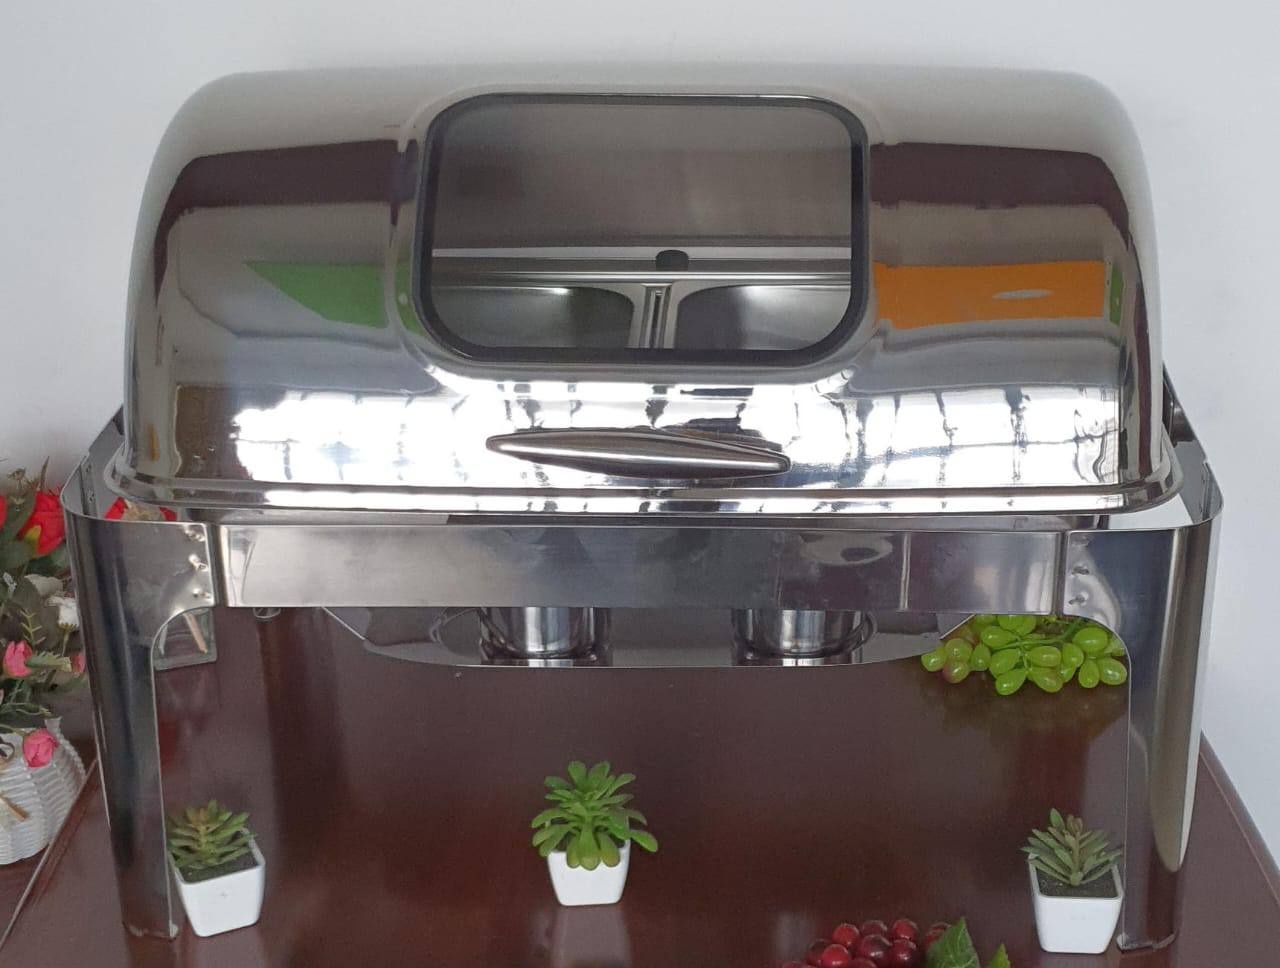
Heavy gauge Stainless steel chaffing dish
Brand: Seru Finds
Elevate your catering setup with our heavy gauge stainless steel chafing dish—now in stunning silver! Features flip dome cover with watch glass, double food tray inserts, and two warmers. Stylish, durable, and functional.
Category: Home & Garden > Kitchen & Dining > Kitchen Appliances > Food Warmers > Chafing Dishes